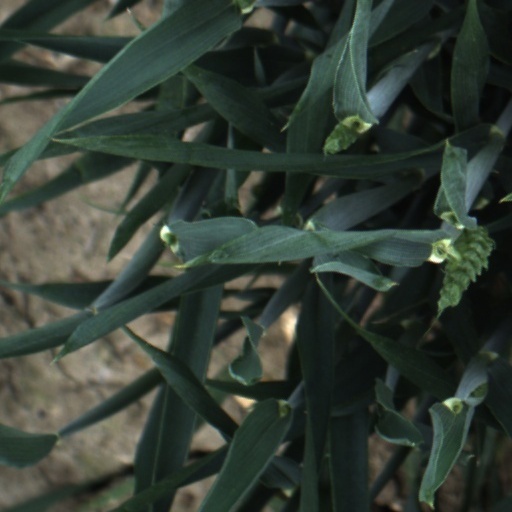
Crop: wheat